Oil reserves in Venezuela

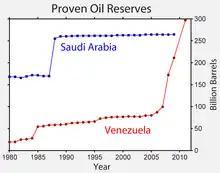
History of Venezuela's claimed reserves (red) in comparison to those of Saudi Arabia (blue)

In early 2011, then-president Hugo Chávez and the Venezuelan government announced that the nation's oil reserves had surpassed that of the previous long-term world leader, Saudi Arabia. OPEC said that Saudi Arabia's reserves stood at in 2009.